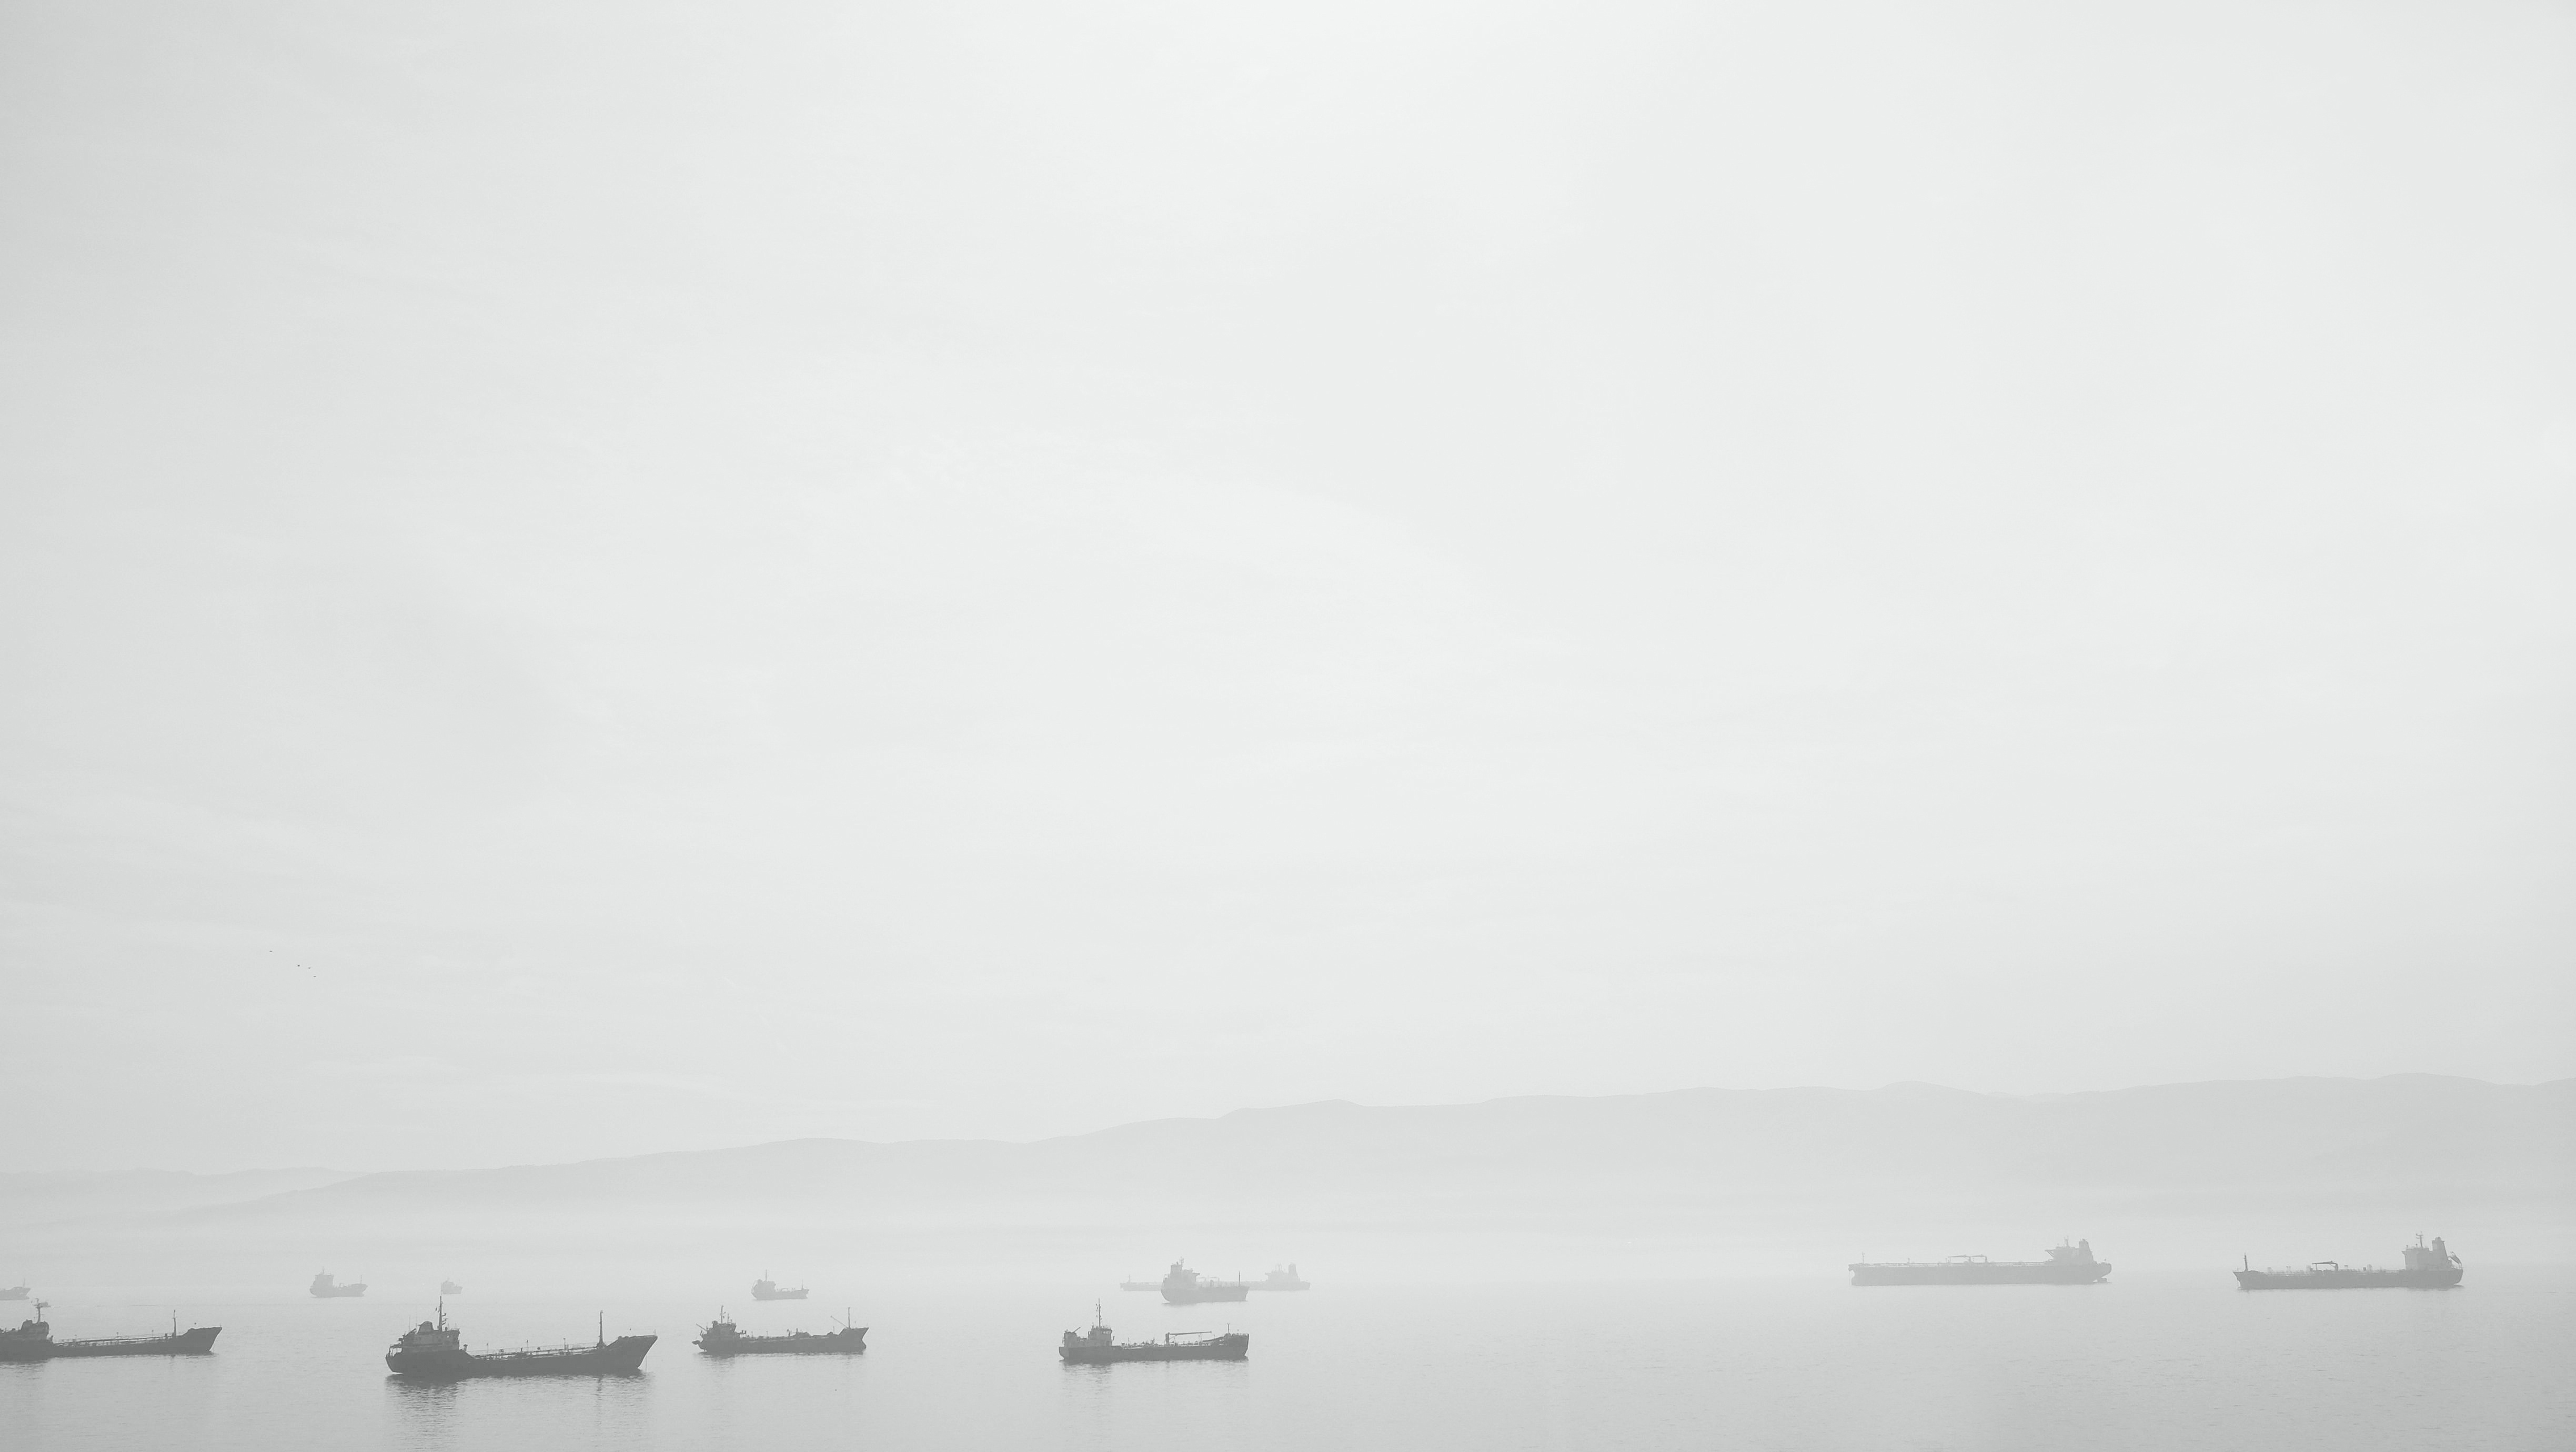
sea, ocean, horizon, black and white, fog, mist, white, boat, morning, ship, foggy, weather, haze, monochrome, monochrome photography, atmospheric phenomenon, atmosphere of earth